George Town, Penang

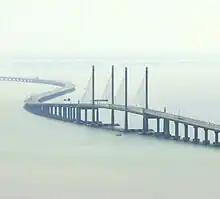
An aerial view of the Second Penang Bridge main span, a dual pylon cable-stayed structure with concrete edge girders and deck slab.

George Town is the administrative capital of Penang. The offices of the Chief Minister of Penang and the Penang state government are located in Komtar, while the official residence of the Governor of Penang is located in Scotland Road. Penang's legislature has been convened in the State Assembly Building in Light Street since 1959.